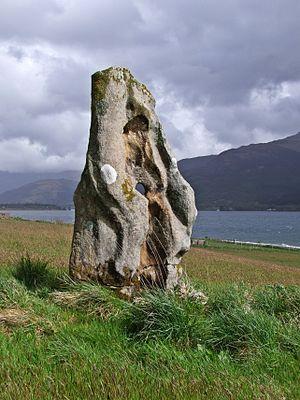
Dominions est une série de jeux vidéo de stratégie au tour par tour développés par Illwinter Game Design et publiés par Shrapnel Games. Le premier titre, Dominions: Priests, Prophets and Pretenders, parait en 2002 ; il est suivi de Dominions II: The Ascension Wars, de Dominions 3: The Awakening et de Dominions 4: Thrones of Ascension.